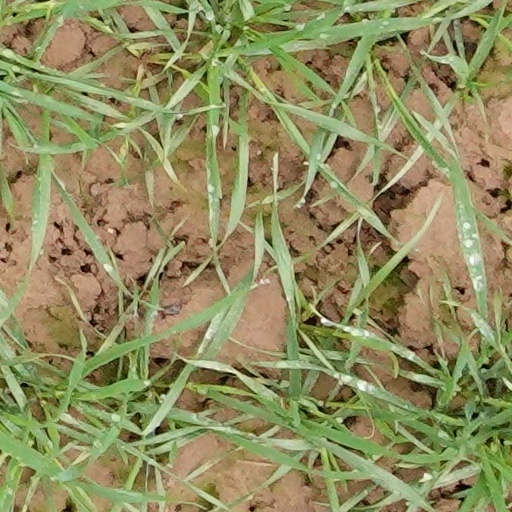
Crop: wheat